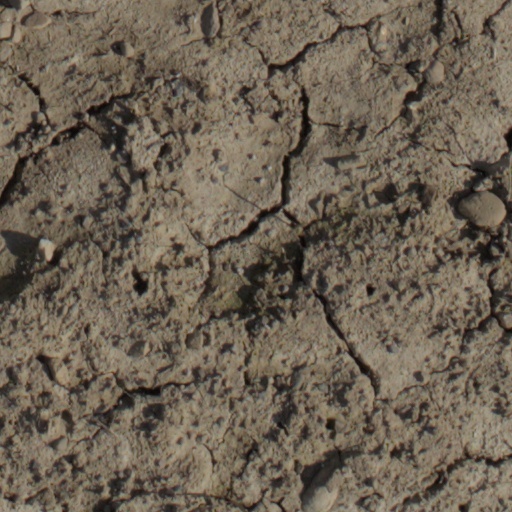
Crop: wheat